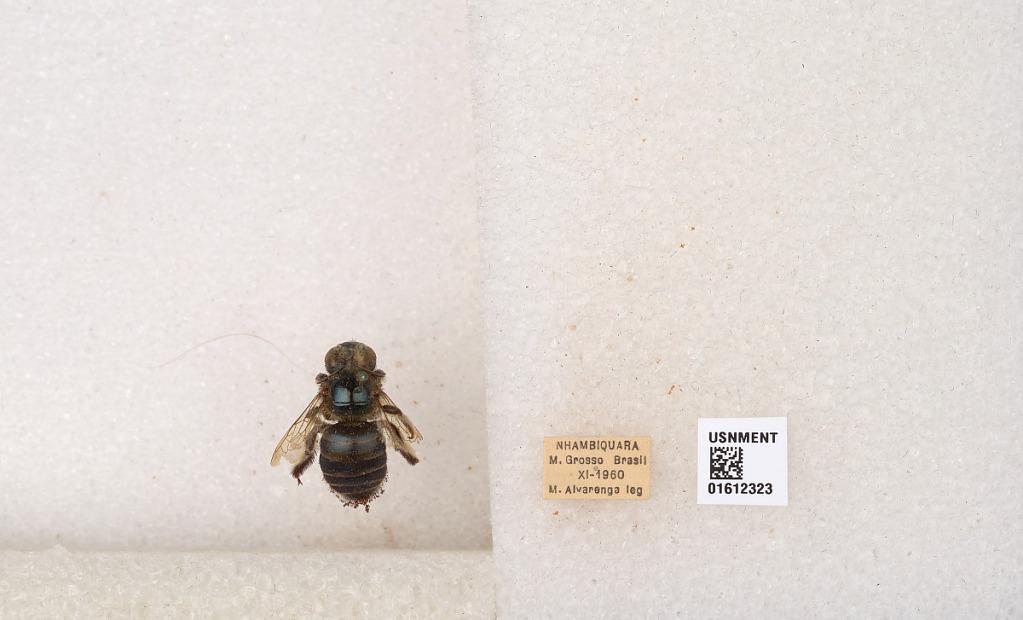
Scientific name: Xylocopa (Schonnherria) varians varians Smith
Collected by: M. Alvarenga
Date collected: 1960-11-1
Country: Brazil
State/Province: Mato Grosso
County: Comodoro
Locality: Nhambiquara